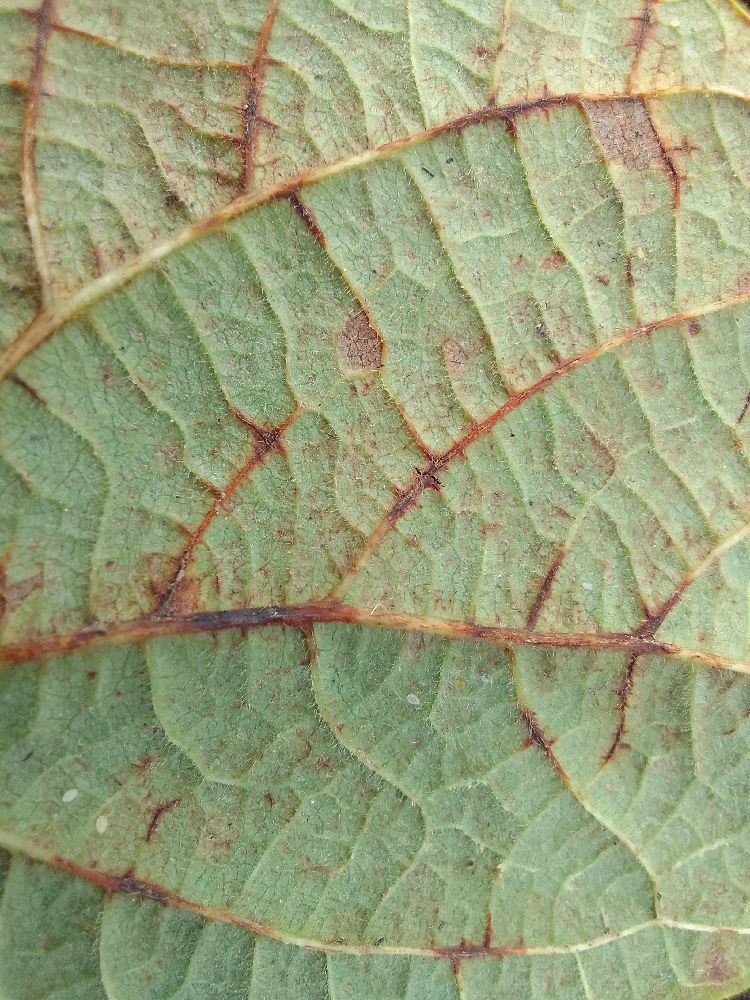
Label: anthracnose